Hemant Mehta

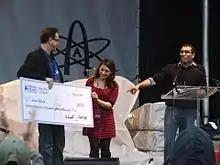
Hemant Mehta presents scholarship cheque to Jessica Ahlquist at Reason Rally

In June 2013, Mehta wrote for the "Room for Debate" series in the "New York Times", where he argued that "There’s a very real downside to praying. It lulls believers into a false sense of accomplishment." In July 2013, he held an open discussion at the Oak Hills Church in San Antonio, Texas, where he explained his frustration at being confronted time and again with the same arguments for believing in God. He also commented that "Many Christians had negative stereotypes about atheists that prevented fruitful conversation."